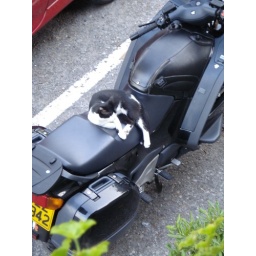
Cat on bike - below our balcony in Bellagio